Area 25 (Nevada National Security Site)

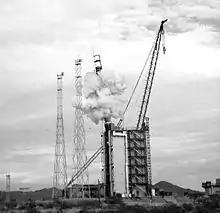
A canister launch system ejects a mock Peacekeeper missile from its silo in Area 25.

Area 25 was used in the early 1980s for Peacekeeper missile siting studies and canister ejection certification tests.